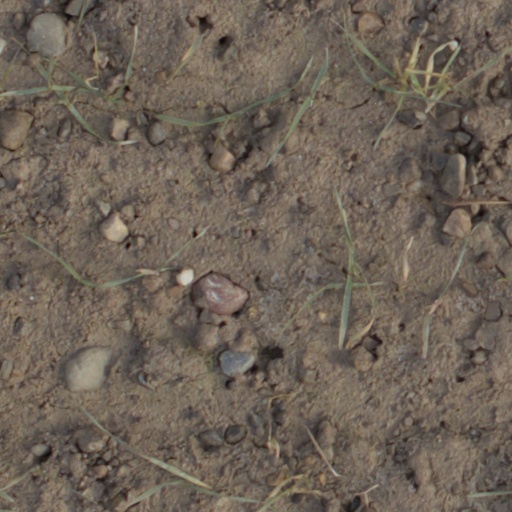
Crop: wheat